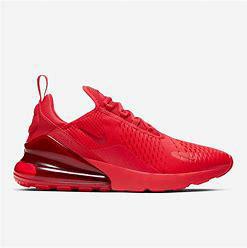
Brand: Nike
Model: Air Max 270